Adolescence

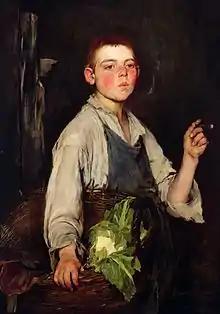
Painting of an apprentice cobbler, 1877. Despite his youthful appearance, he has taken on adult roles – working for pay and smoking tobacco.

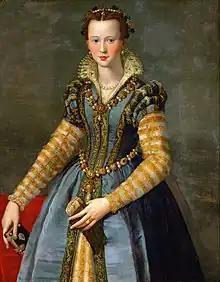
Portrait of a noble girl

The lifestyle of an adolescent in a given culture is profoundly shaped by the roles and responsibilities he or she is expected to assume. The extent to which an adolescent is expected to share family responsibilities is one large determining factor in normative adolescent behavior. For instance, adolescents in certain cultures are expected to contribute significantly to household chores and responsibilities. Household chores are frequently divided into self-care tasks and family-care tasks. However, specific household responsibilities for adolescents may vary by culture, family type, and adolescent age. Some research has shown that adolescent participation in family work and routines has a positive influence on the development of an adolescent's feelings of self-worth, care, and concern for others.